Battle of Rozgony

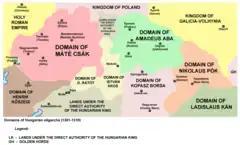
Domains of Hungarian oligarchs (1301–1310)

After the senior line of the Árpád dynasty died out in 1301, the succession to the throne of the Kingdom of Hungary became contested by several foreign monarchs and other runners-up. One of them was Charles Robert of Anjou, the Pope's champion. Over several years Charles drove his foreign opponents out of the country and installed himself on the Hungarian throne. At that time central power was weakened in Hungary, and the country was ruled by local warlords lording over smaller principalities and dukedoms. However, his rule remained nominal in many parts of the Kingdom because several powerful magnates, local dukes, and princes still did not recognize him as the supreme king. Initially, Charles's chief adversary was Máté Csák, who controlled several counties in western and northern parts of the Hungary. However, eventually he allied himself with the Aba family, which ruled the eastern Hungarian Kingdom.